Washington Street Historic District (Cumberland, Maryland)

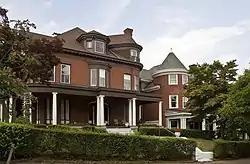

The Washington Street Historic District is a national historic district named after George Washington in Cumberland, Allegany County, Maryland. It is an approximately residential area to the west of downtown Cumberland and consists primarily of six blocks of Washington Street. It contains large-scale 19th- and 20th-century houses representing most of the major architectural styles, including examples of Greek Revival, Italianate, Gothic, Queen Anne, Romanesque, Colonial Revival, and bungalow. Also included in the district are the 1890s Romanesque courthouse, the 1850s Greek Revival academy building, and the Algonquin Hotel. It was listed on the National Register of Historic Places in 1973.